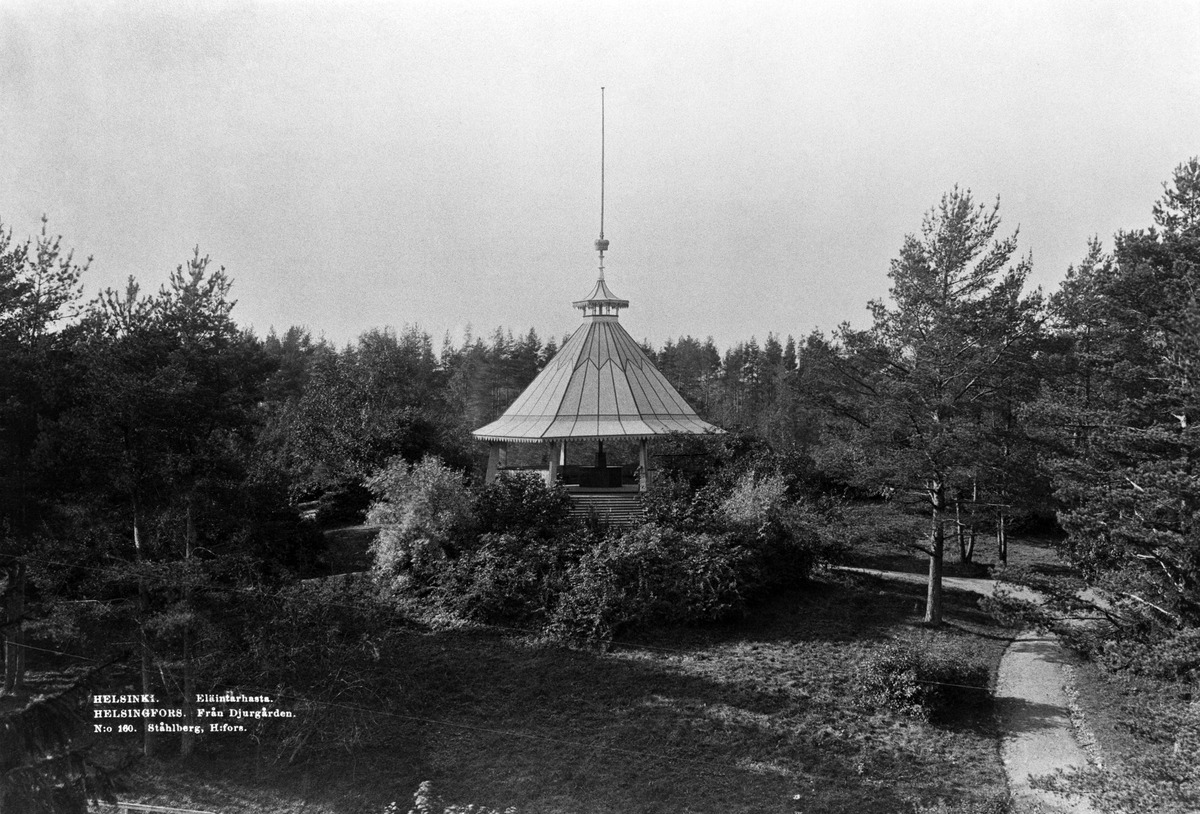
Alppipuisto, Alppila
sisällön kuvaus: Alppipuisto, Alppila. Keisaripaviljonki itäisessä Eläintarhan puistossa (nyk. Alppipuistossa). mustavalkoinen
Kuvaaja: Ståhlberg, Karl Emil, valokuvaaja
Ajankohta: kuvausaika 1900 n.
Paikka: Suomi, Uusimaa, Helsinki, Alppiharju Helsinki, Alppipuisto
Aiheet: Puistot, viheralueet, huvimajat